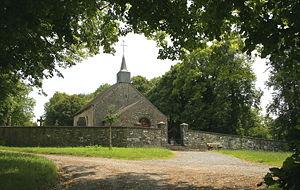
Matagne-la-Petite est une section de la commune belge de Doische située en Région wallonne dans la province de Namur.